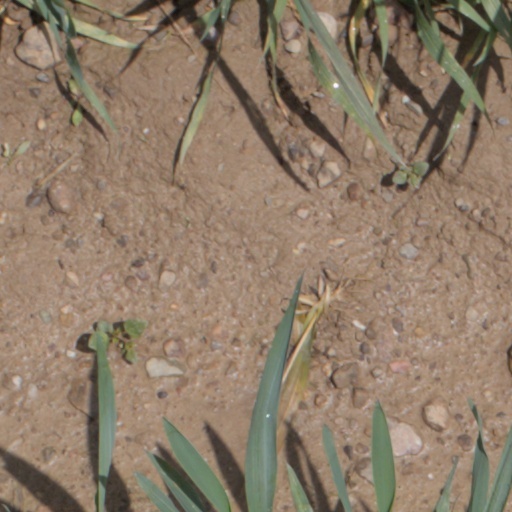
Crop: wheat